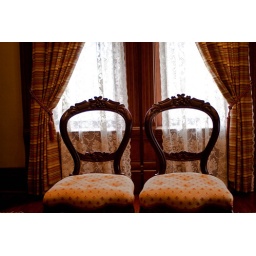
two chairs in front of a window with curtains